Doyle Royal

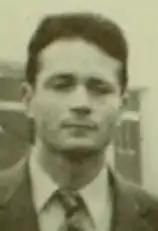
"Royal at Maryland in 1949"

Doyle P. Royal (January 29, 1919 – September 29, 2020) was an American collegiate soccer and tennis coach. He coached the University of Maryland soccer team from 1946 to 1973, and the tennis team from 1954 to 1980.